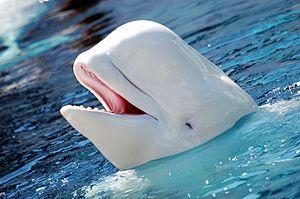
Beluga est une census-designated place du borough de la péninsule de Kenai en Alaska aux États-Unis. Sa population était de 20 habitants en 2010.